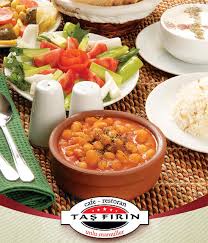
Yemek: kuru_fasulye